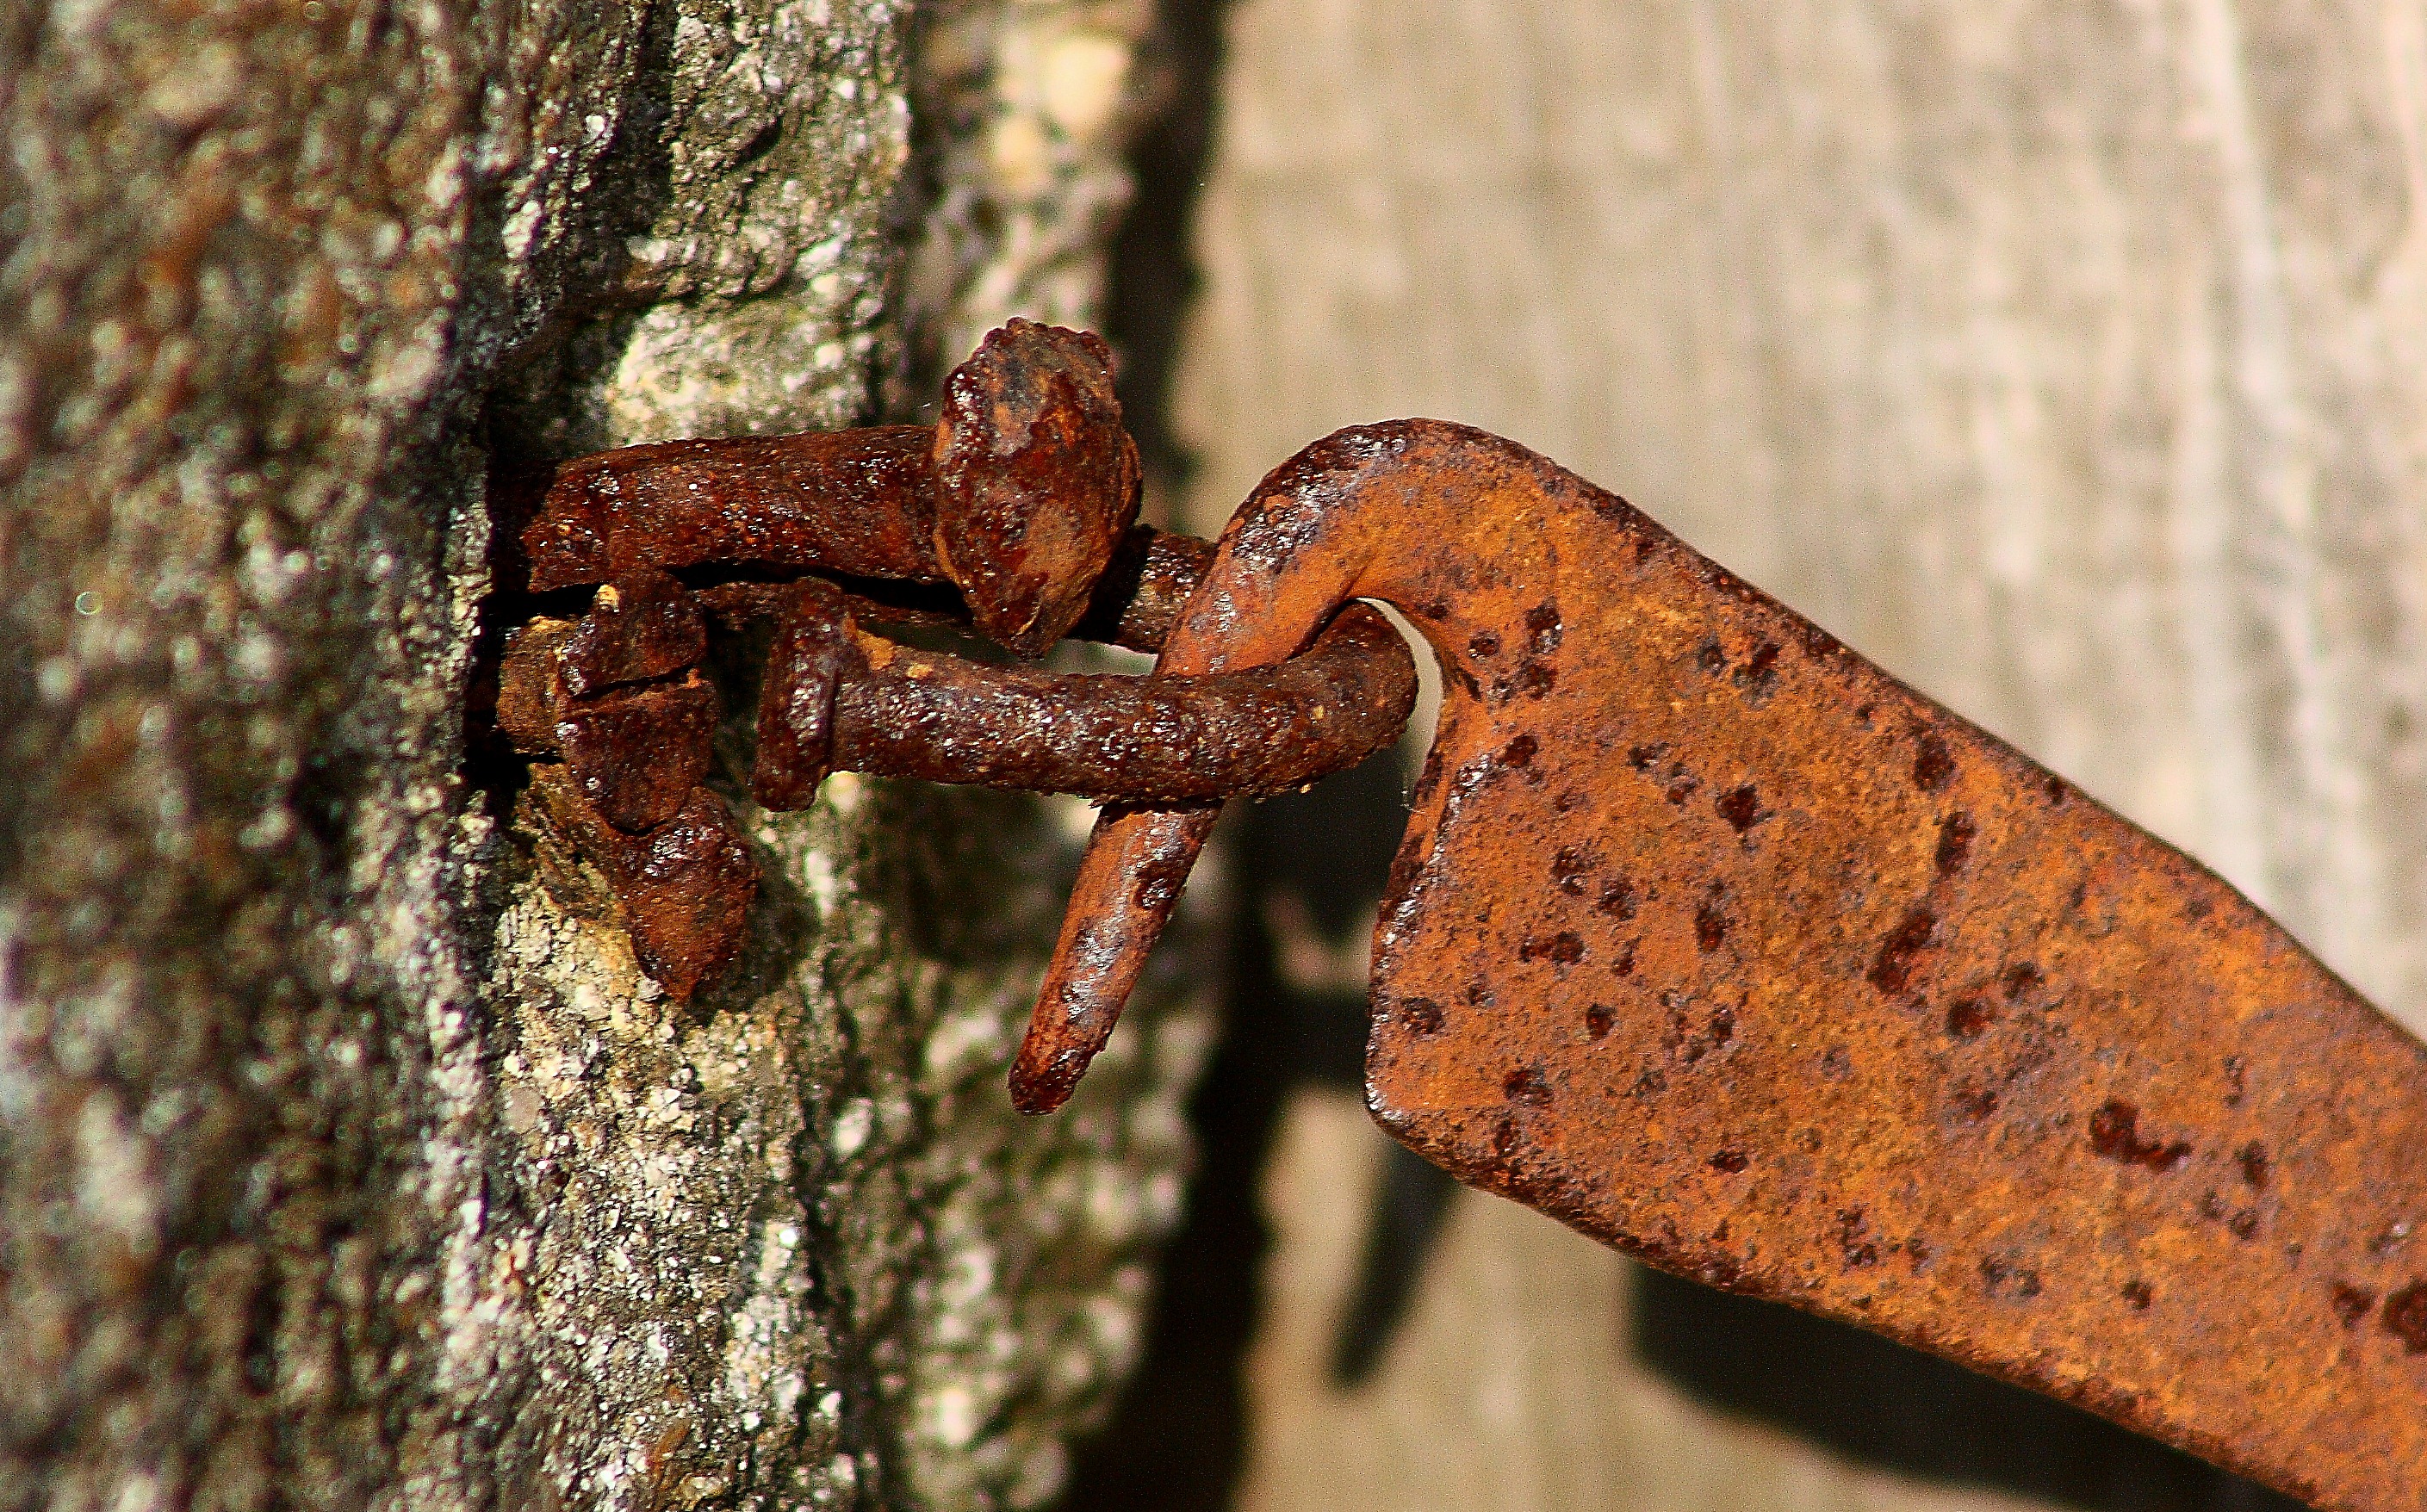
wildlife, insect, fauna, invertebrate, close up, ggl1, varios, some, canoneos500d, ruralgalicia, canoneos1000d, macro photography